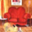
Label: couch